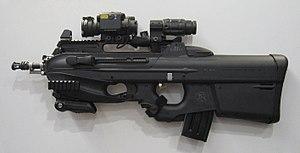
Le FN F2000 est un fusil d'assaut de conception belge fabriqué par la FN Herstal. Il sert actuellement dans l'Armée Belge mais aussi dans de nombreuses forces spéciales telles que les forces spéciales du Chili, de Croatie, d'Inde, du Pakistan, du Pérou ou de Pologne. Il s'agit du fusil d'assaut réglementaire de l'armée slovène.